Jennings–Gallagher House

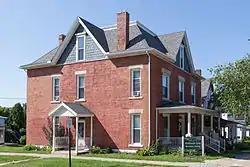
Jennings–Gallagher House in August, 2014

The Jennings–Gallagher House is an historic American building that is located at the corner of Fifth and Wood Streets, at 429 Wood Street, in California, Pennsylvania.